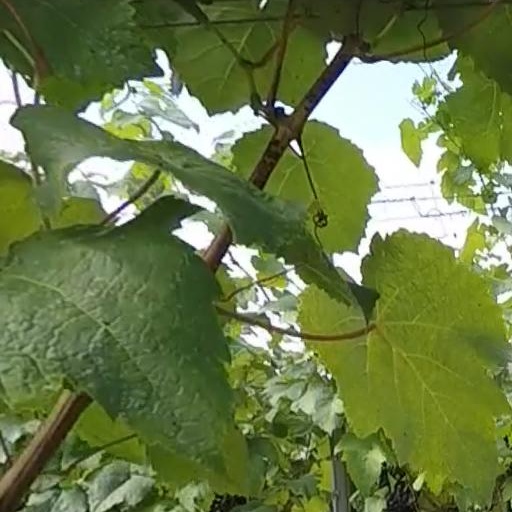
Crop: grape